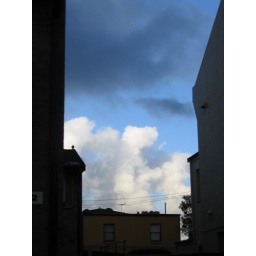
walking to work, cavendish st, the clouds are in full swing.